Maasai people

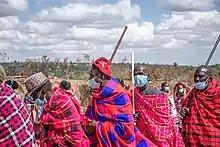
Maasai wearing protective masks during COVID-19 pandemic.

Traditionally, the Maasai cuisine consisted of raw meat, raw milk, honey and raw blood from cattle—note that the Maasai cattle are of the Zebu variety.